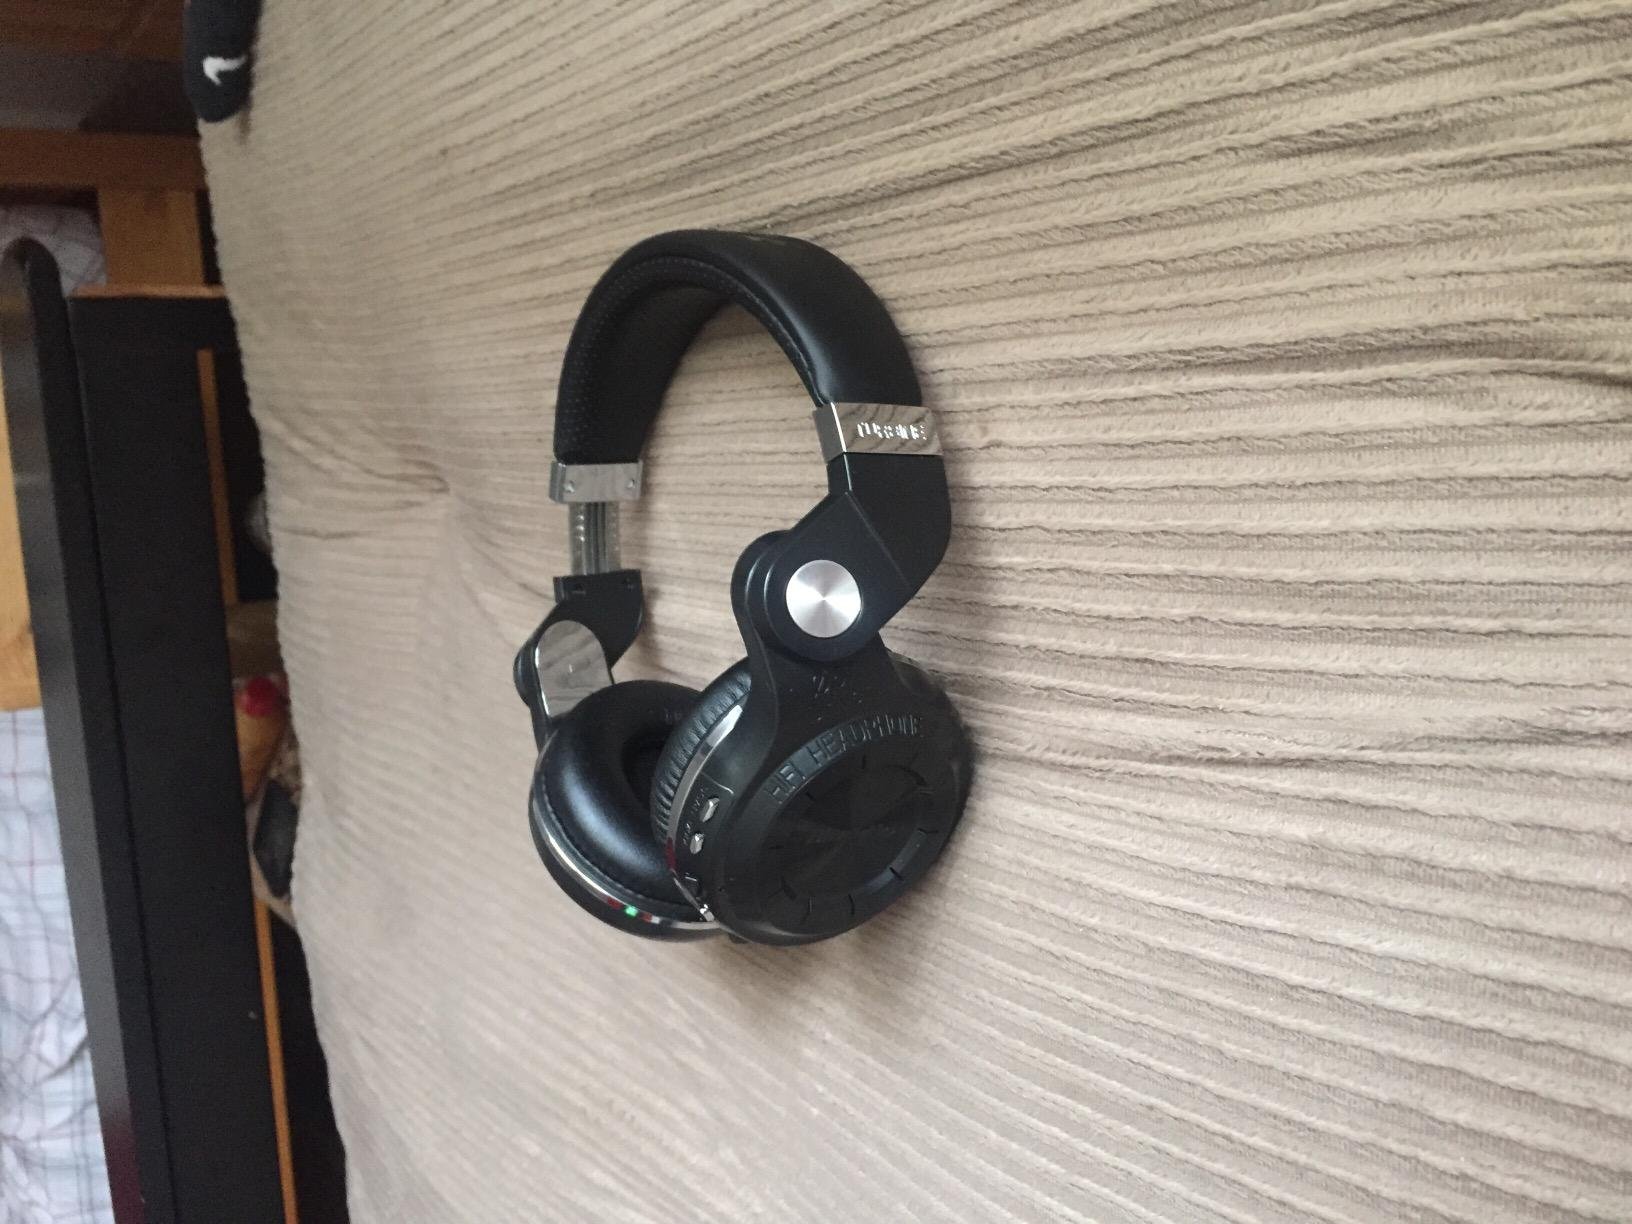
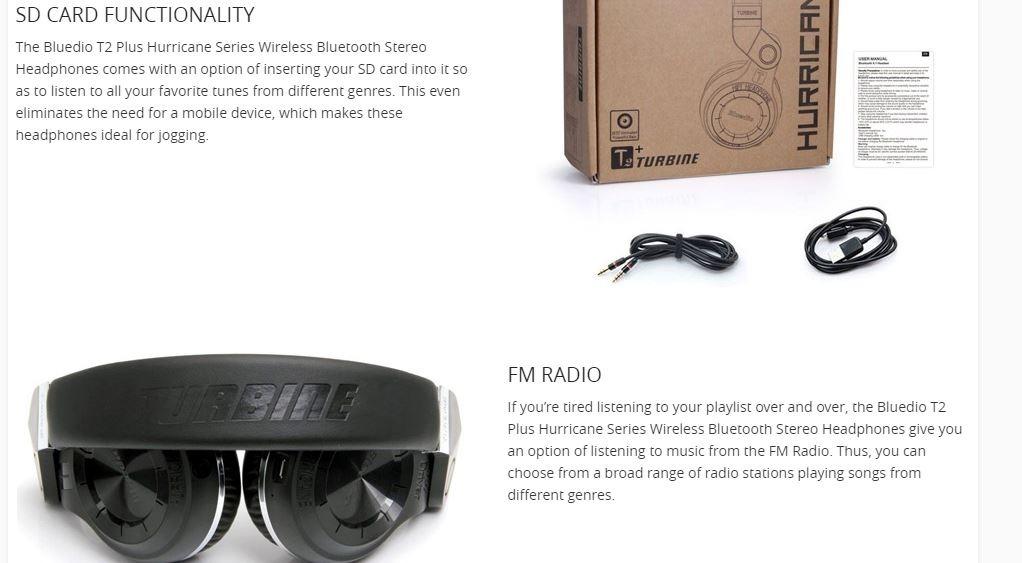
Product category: headphones
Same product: no